Love Is News

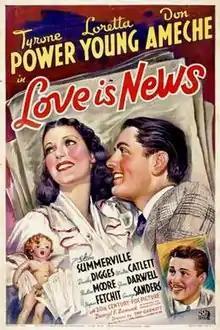

Love Is News is a 1937 American romantic comedy film starring Tyrone Power, Loretta Young, and Don Ameche. The movie was directed by Tay Garnett and was the first film for which Power had top billing. The picture was remade in 1947 as "That Wonderful Urge", with Power again and Gene Tierney.